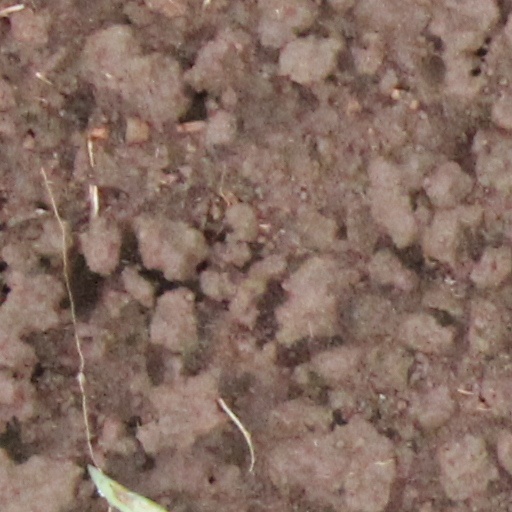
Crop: wheat